List of birds of Afghanistan

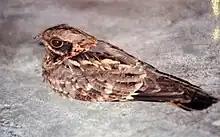

Bustards are large terrestrial birds mainly associated with dry open country and steppes in the Old World. They are omnivorous and nest on the ground. They walk steadily on strong legs and big toes, pecking for food as they go. They have long broad wings with "fingered" wingtips and striking patterns in flight. Many have interesting mating displays.